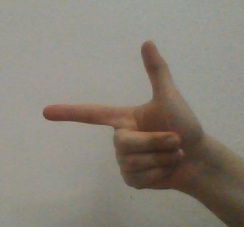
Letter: yaa